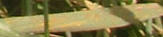
Label: Wheat___Brown_Rust